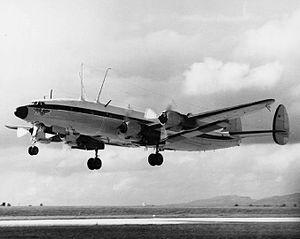
Le Lockheed Constellation est un avion de ligne à hélices avec 4 moteurs en étoile Wright R-3350 de 18 cylindres. Il est construit par Lockheed entre 1943 et 1958 dans son usine de Burbank en Californie. Un total de 856 appareils sont produits dans plusieurs versions, toutes reconnaissables à la triple dérive et au fuselage en forme de dauphin. Le Constellation est utilisé comme avion de ligne et comme avion de transport militaire par les États-Unis, en particulier lors du pont aérien de Berlin. Il est l'avion présidentiel du président américain Dwight David Eisenhower.